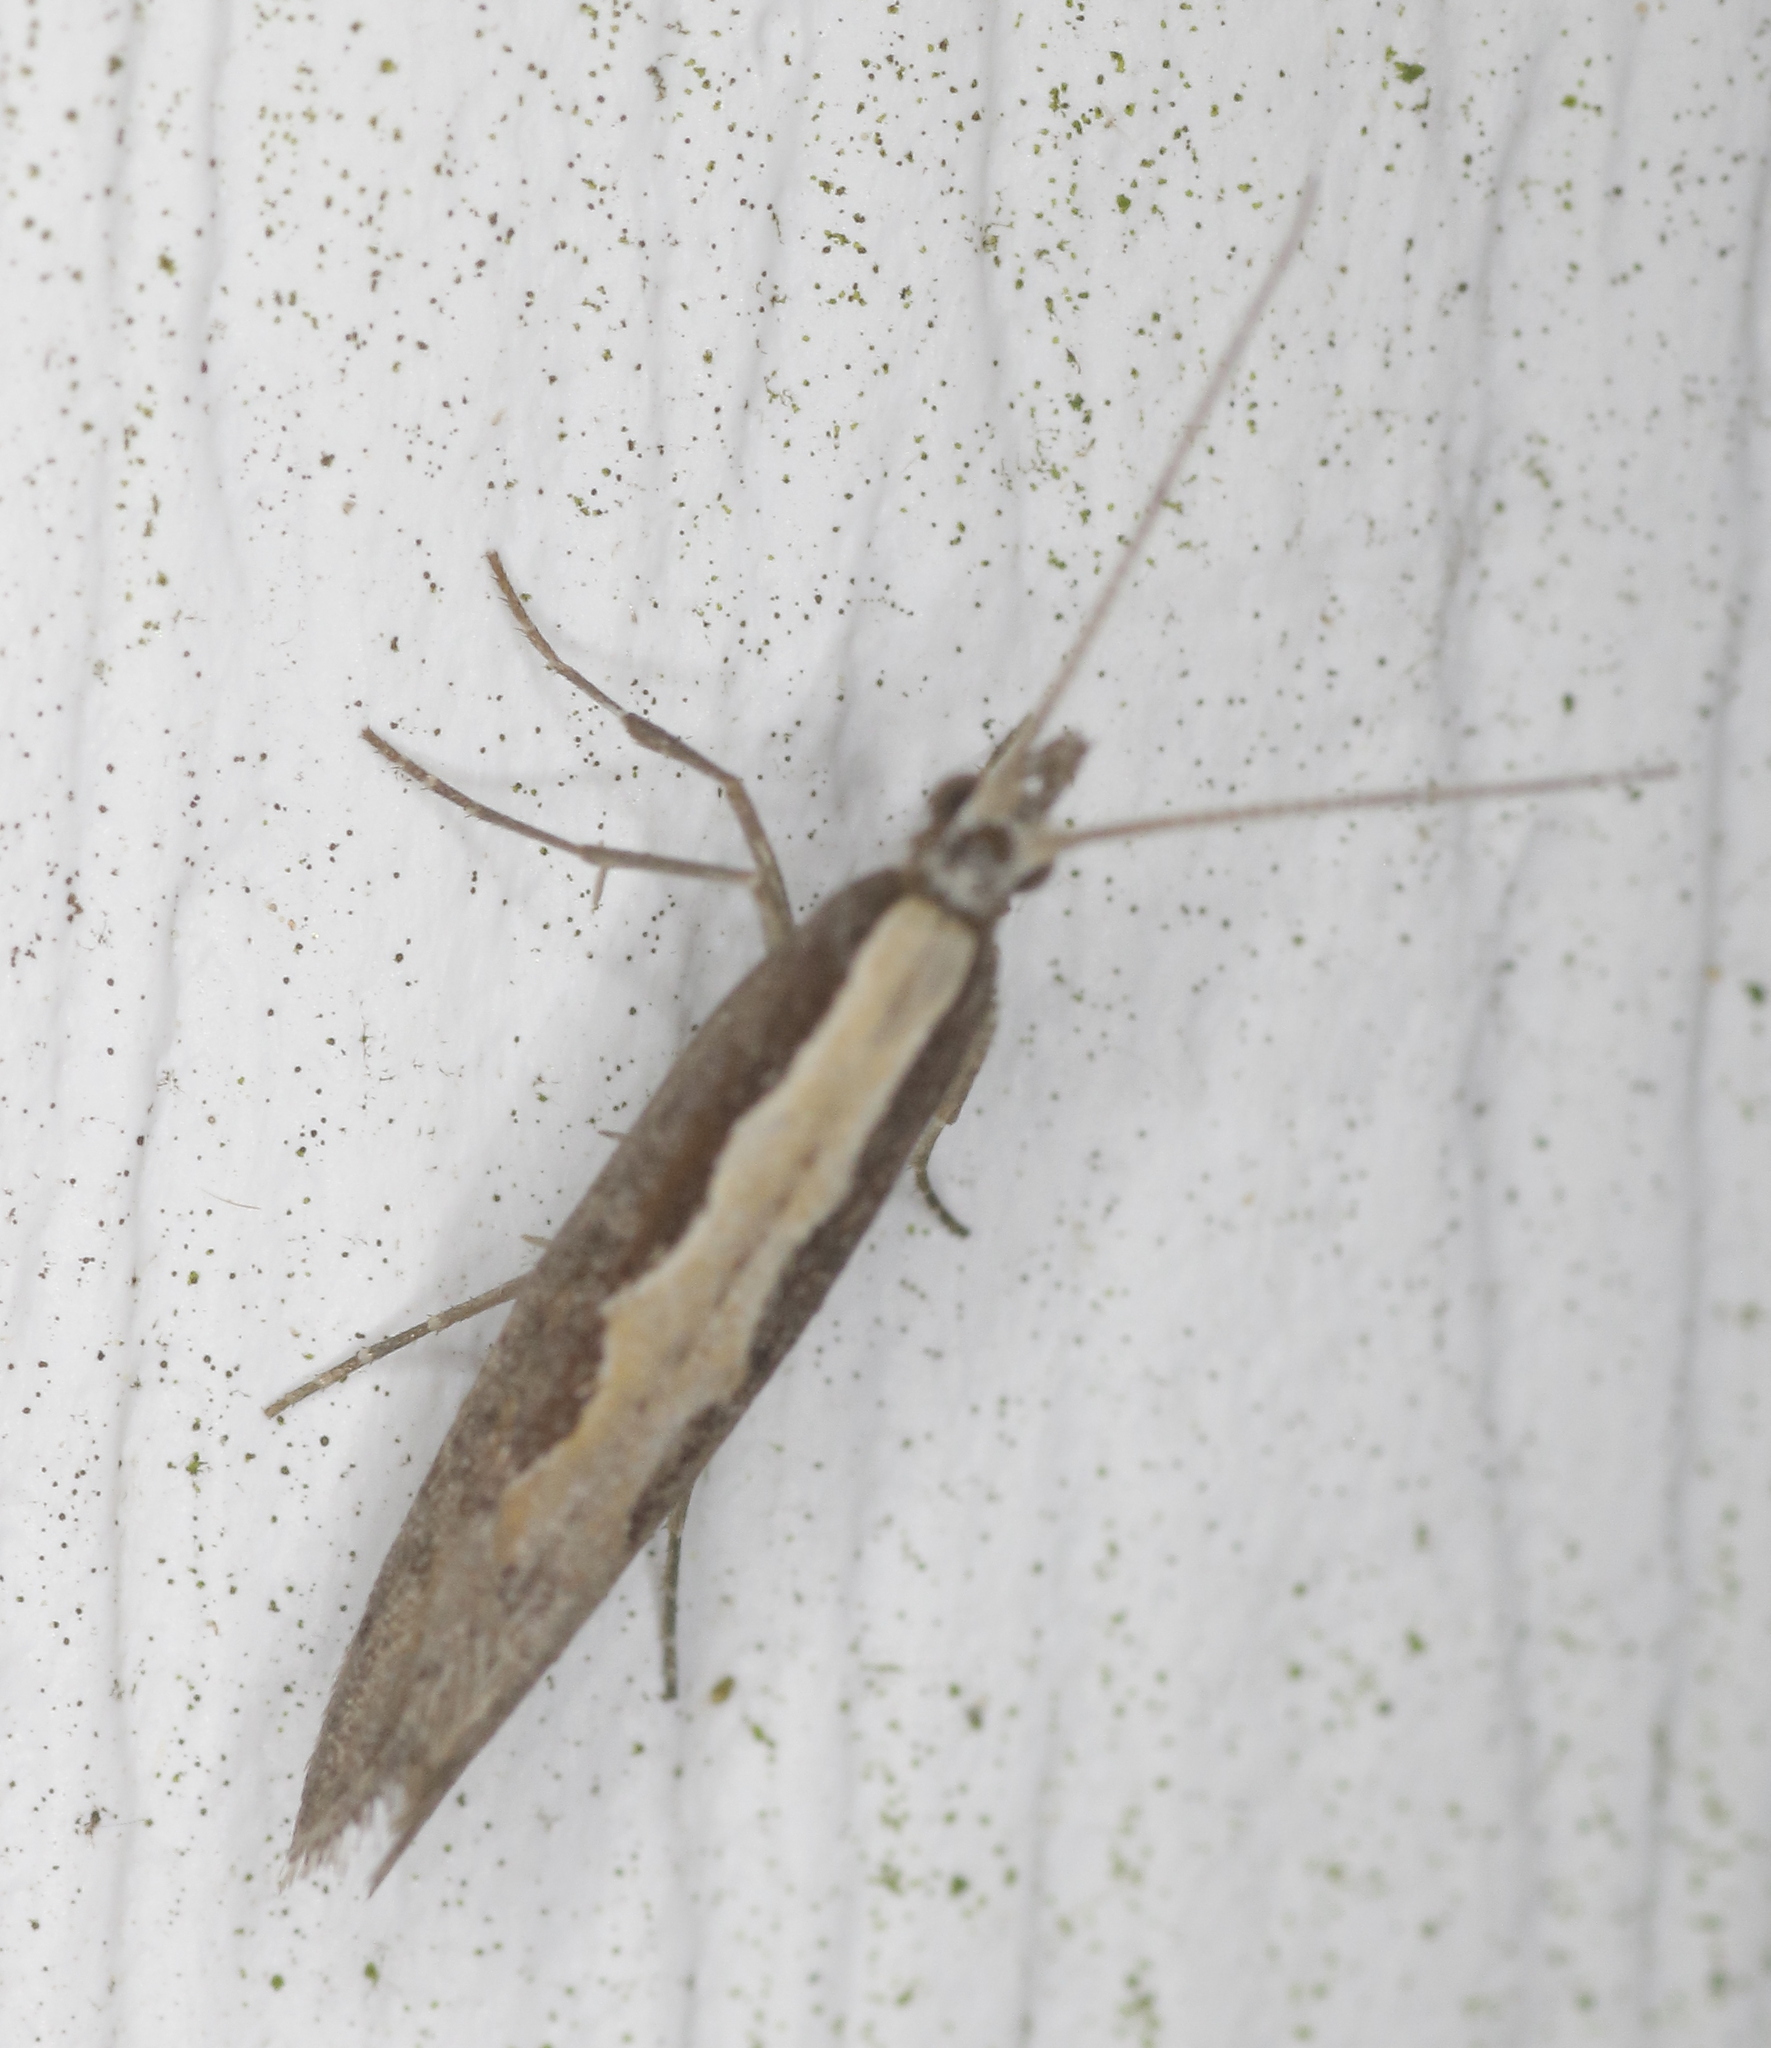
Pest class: diamondback_moth